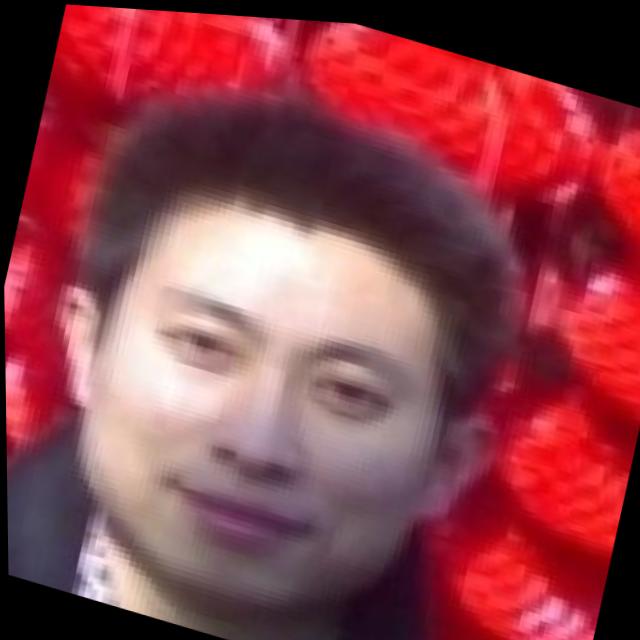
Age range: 21-44